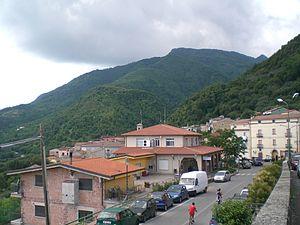
Laurito est une commune italienne de la province de Salerne dans la région Campanie en Italie.